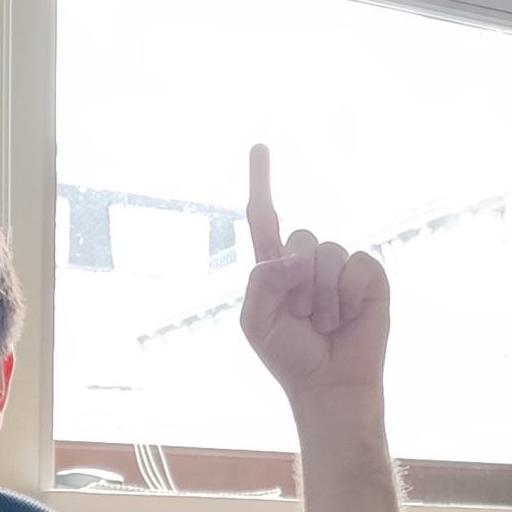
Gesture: one